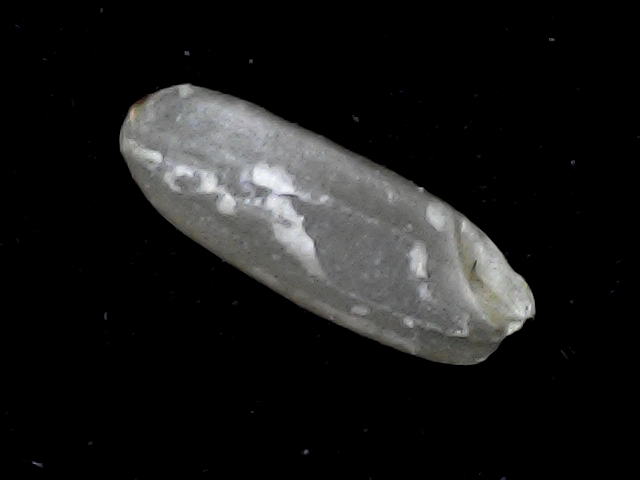
Rice variety: BR22